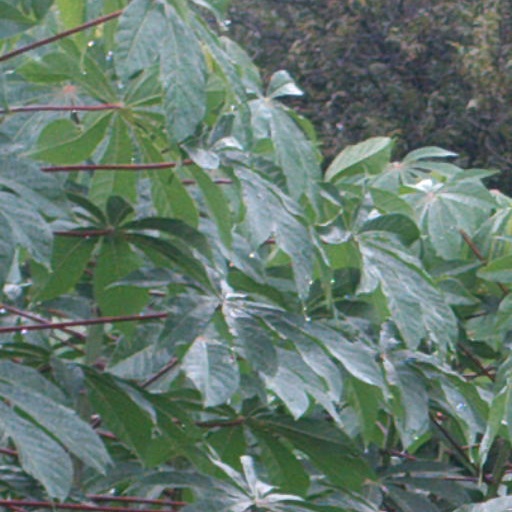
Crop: cassava